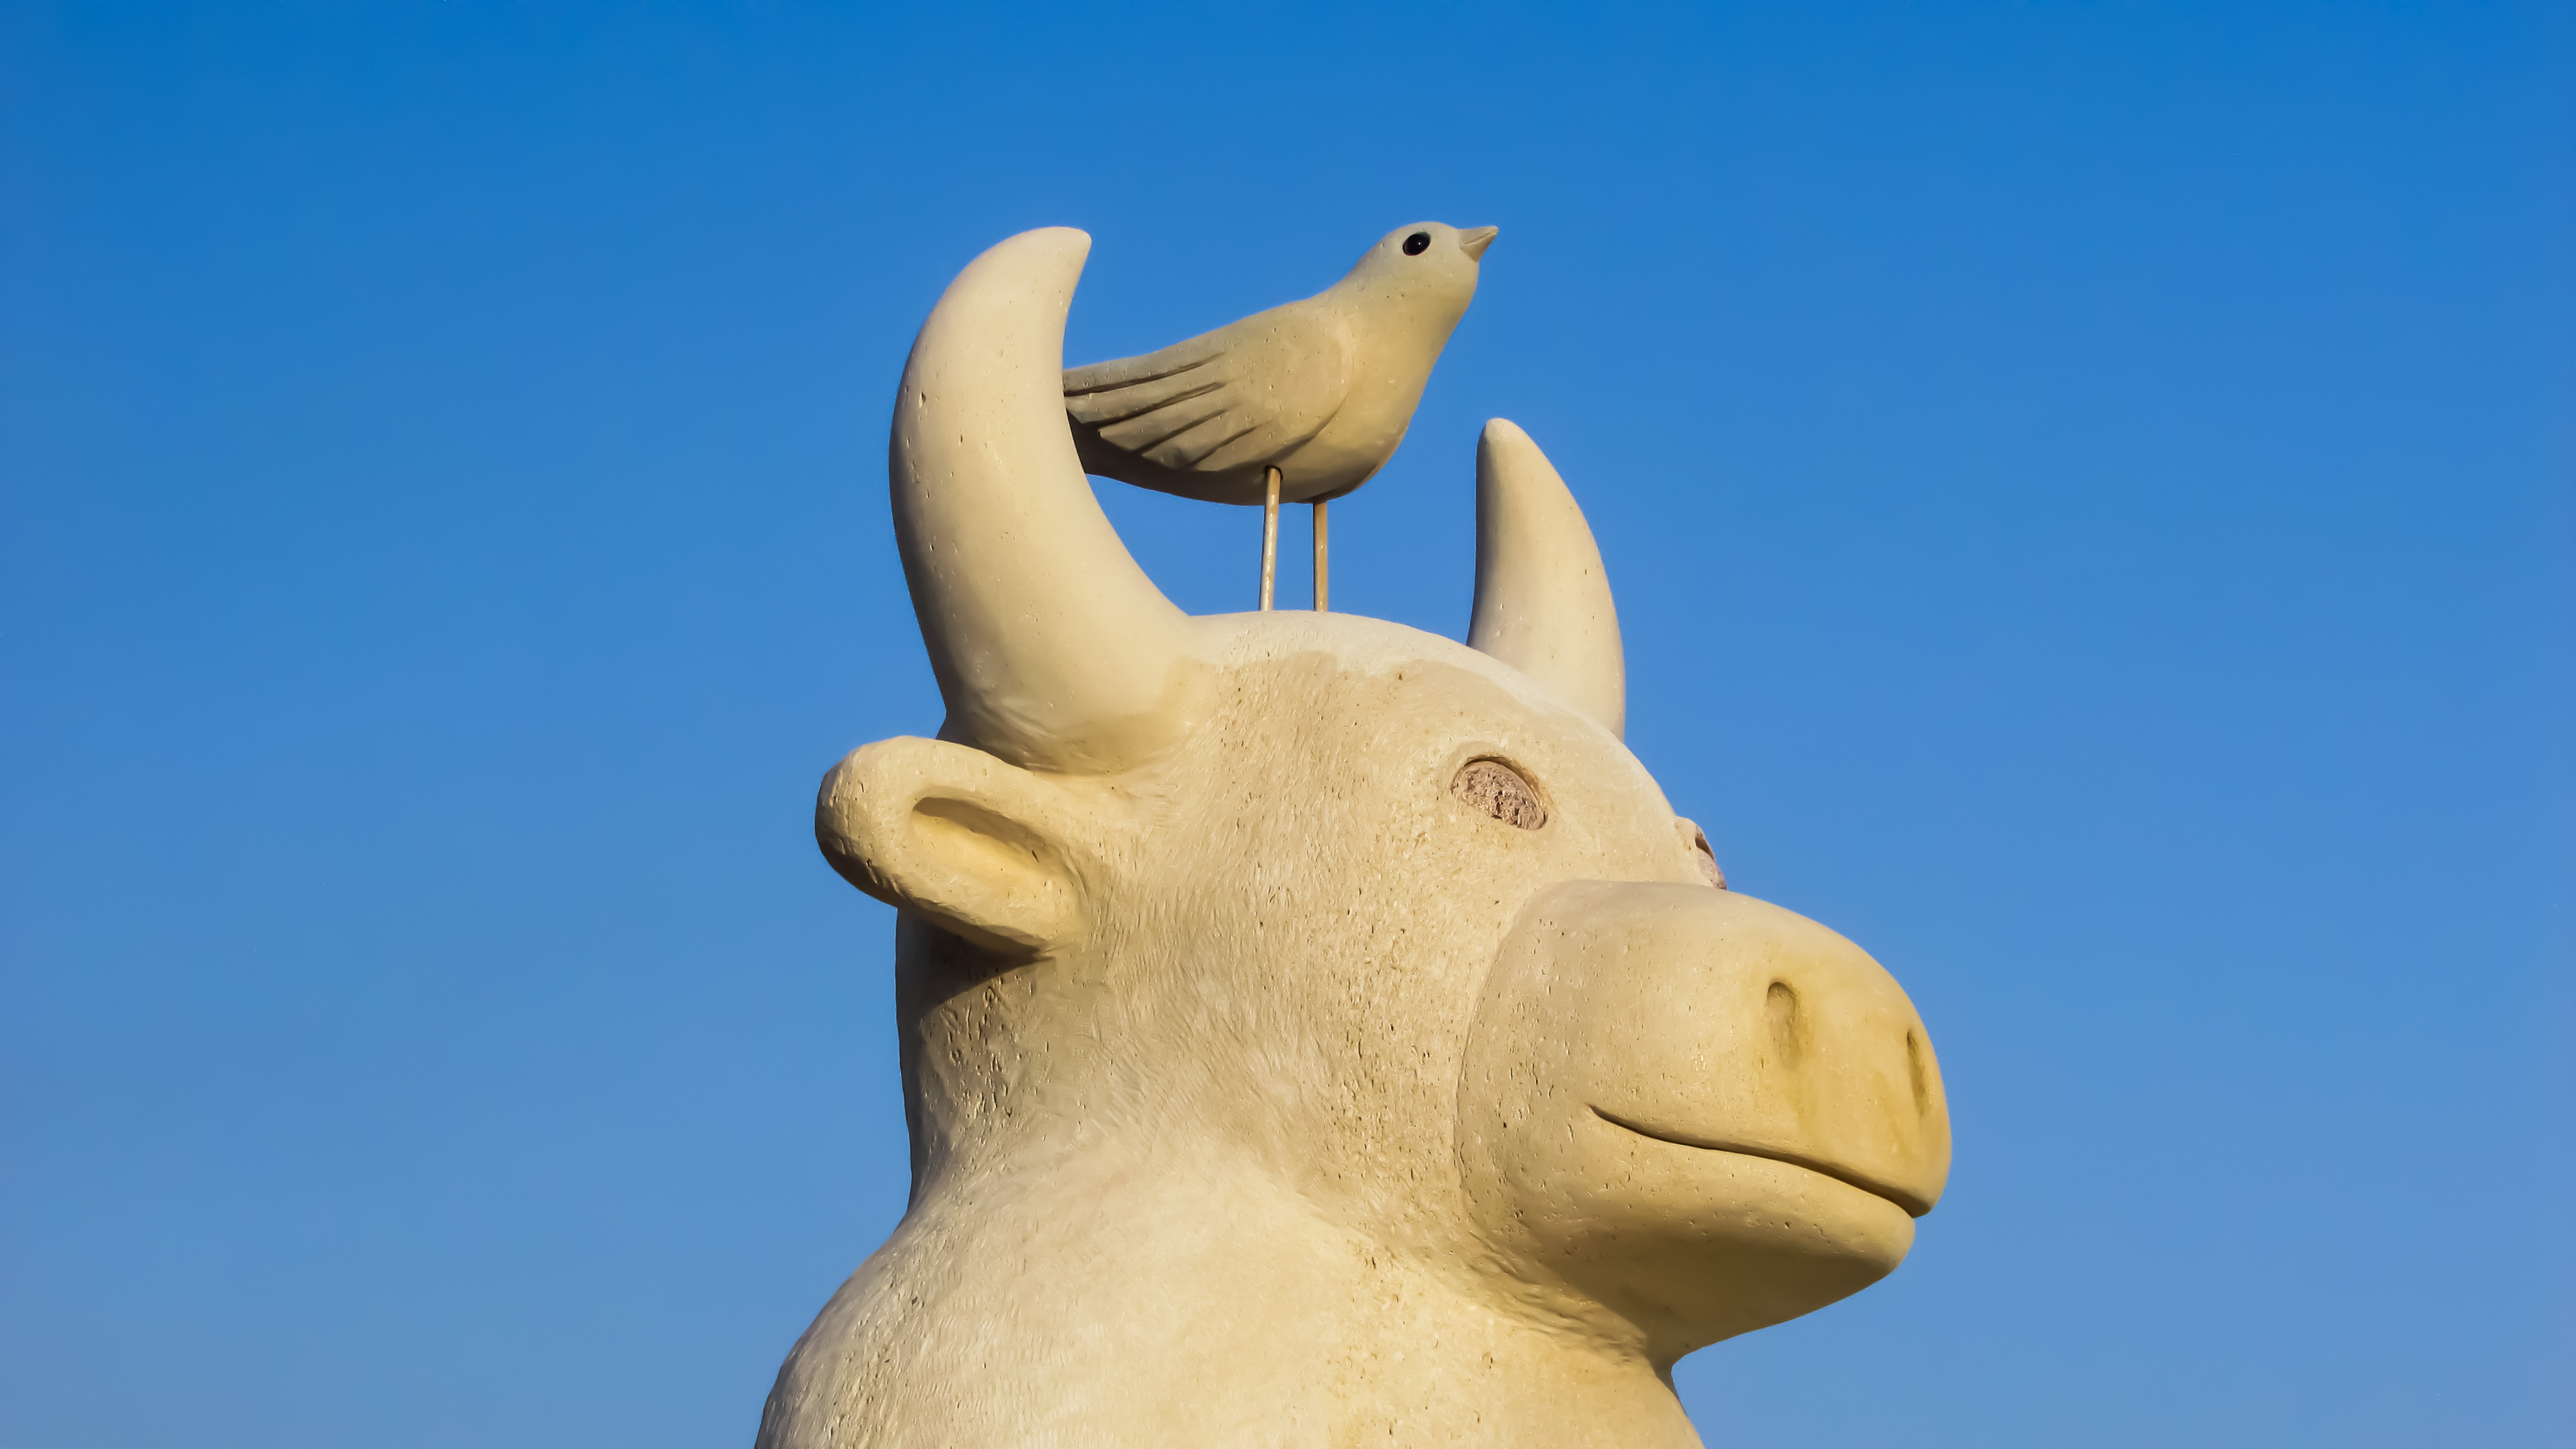
outdoor, bird, monument, statue, horn, sheep, mammal, toy, bull, sculpture, art, head, cyprus, ayia napa, sculpture park